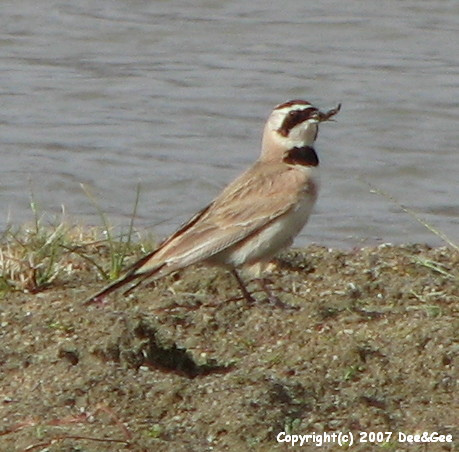
the bird has a small black bill as well as skinny thighs.
a large and long bird with a black neck, and a black and white face.
this little bird has a white belly and breast, with a black superciliary and neck.
this gray-winged bird with black markings on the face and neck has a rounded bill and white breast feathers.
this bird is brown, white and black in color with a sharp black beak, and black eye rings.
this bird is brown with black and has a long, pointy beak.
the bird has dark brown markings on its cheek patch, neck, crown, and tail while the rest of its body is a pale tan.
this bird has wings that are grey and has a white belly
this bird has wings that are brown and has a white bellta distinct bird with a crooked beak and brown wings with a line of black going down the middle of its back.
Species: Horned Lark